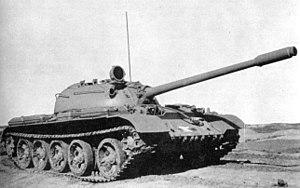
La force de défense namibienne constitue la puissance militaire de la Namibie chargée de la défense de la population, du territoire et de ses intérêts nationaux.